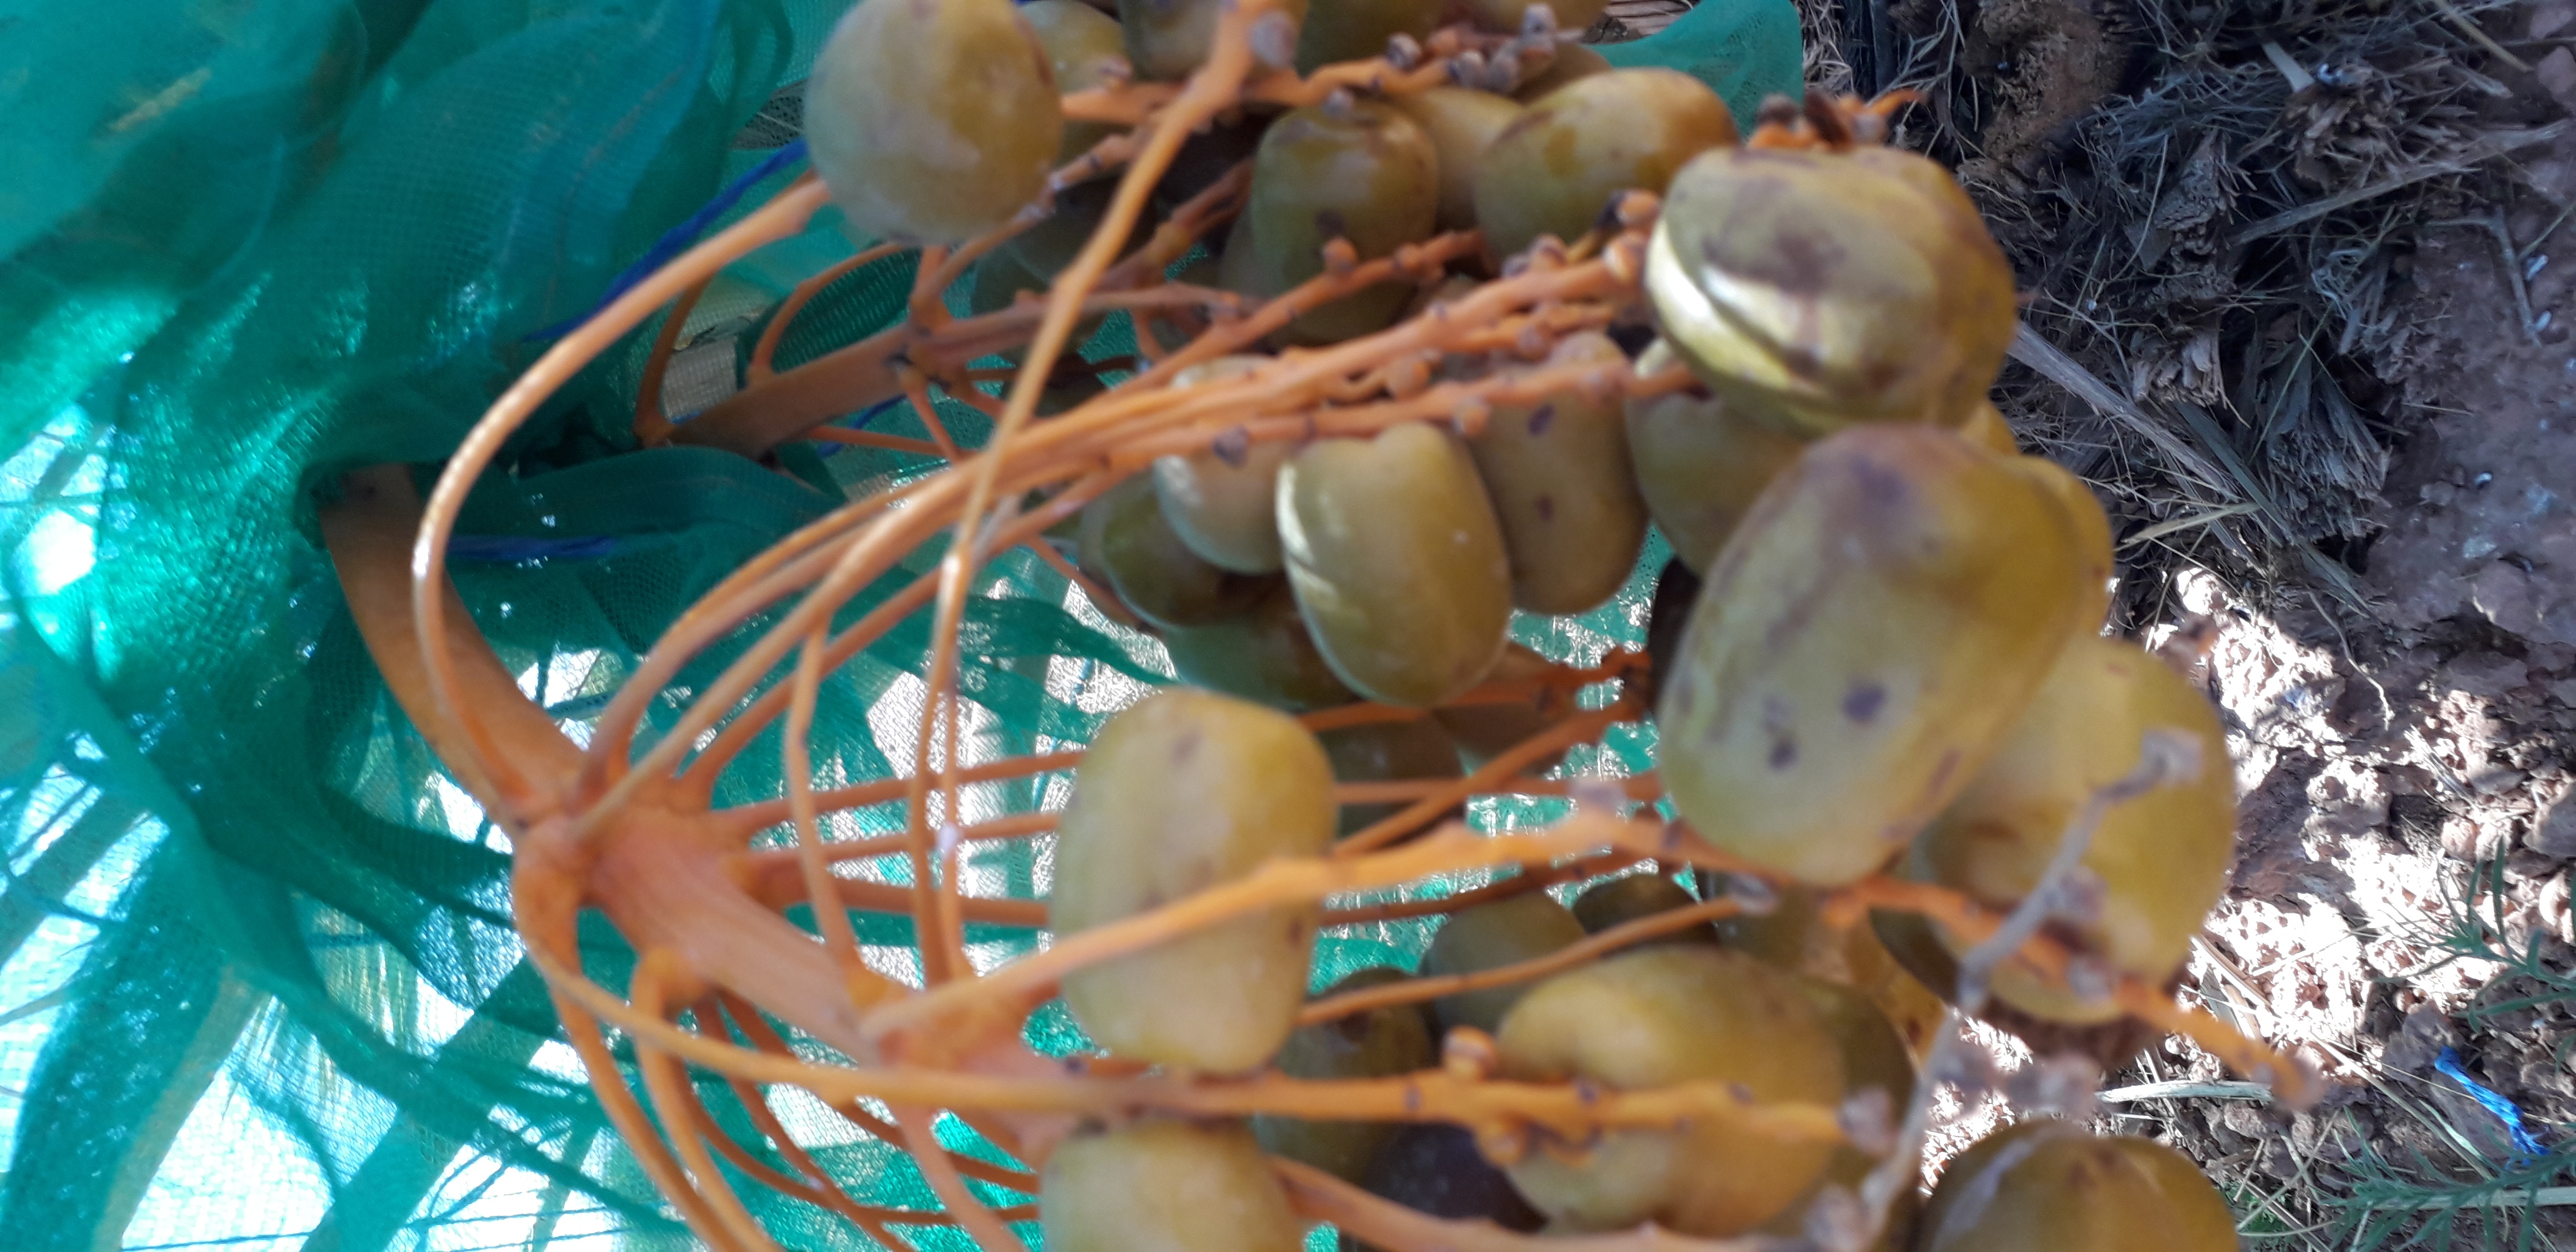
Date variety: Boufagous